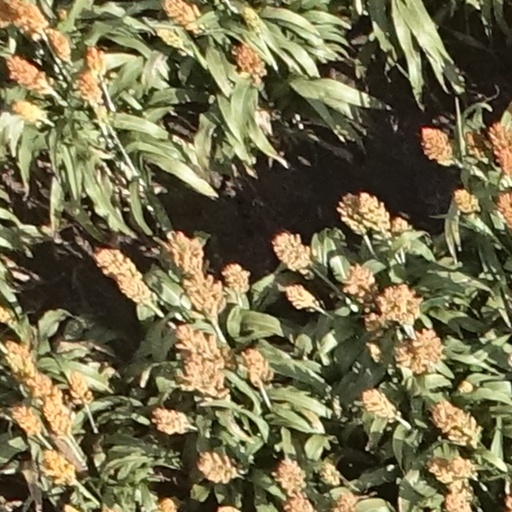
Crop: sorghum